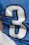
Number: 3